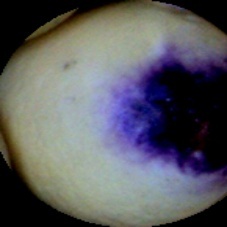
Label: Spotted